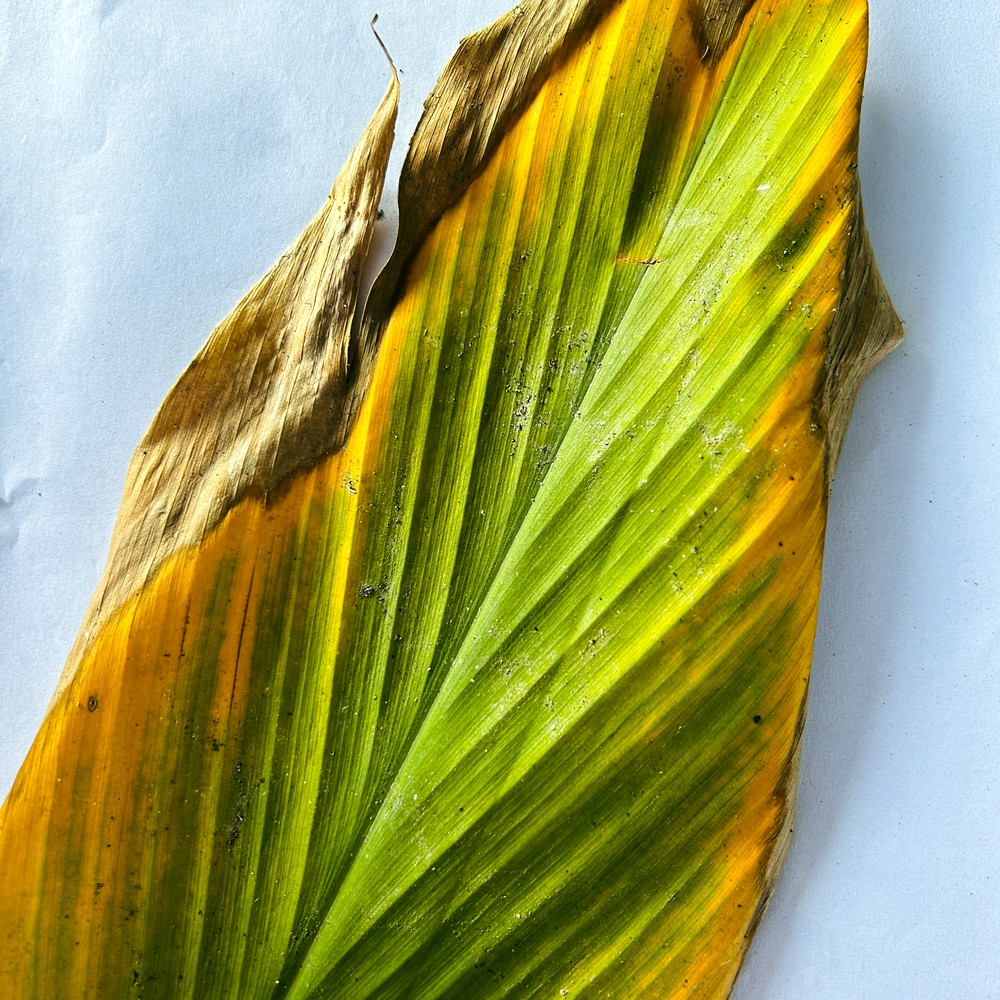
Label: Leaf Blotch